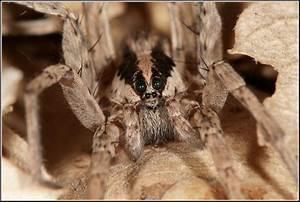
spider